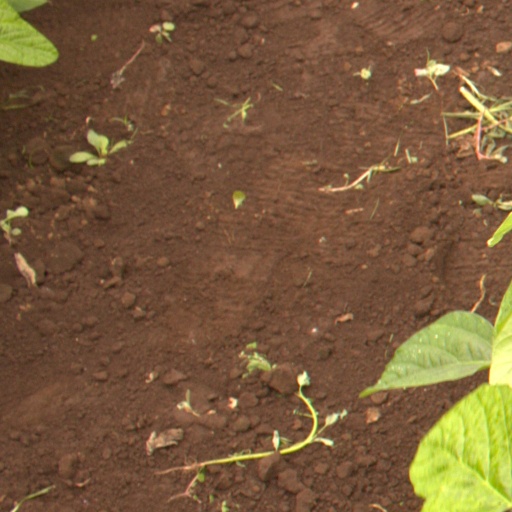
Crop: soybean